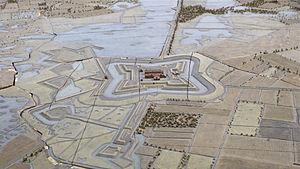
Fort de Roovere. Détail du plan-relief de Bergen op Zoom construit en 1751 sous la direction de Nicolas de Nézot (1699-1768). Échelle 1/600e